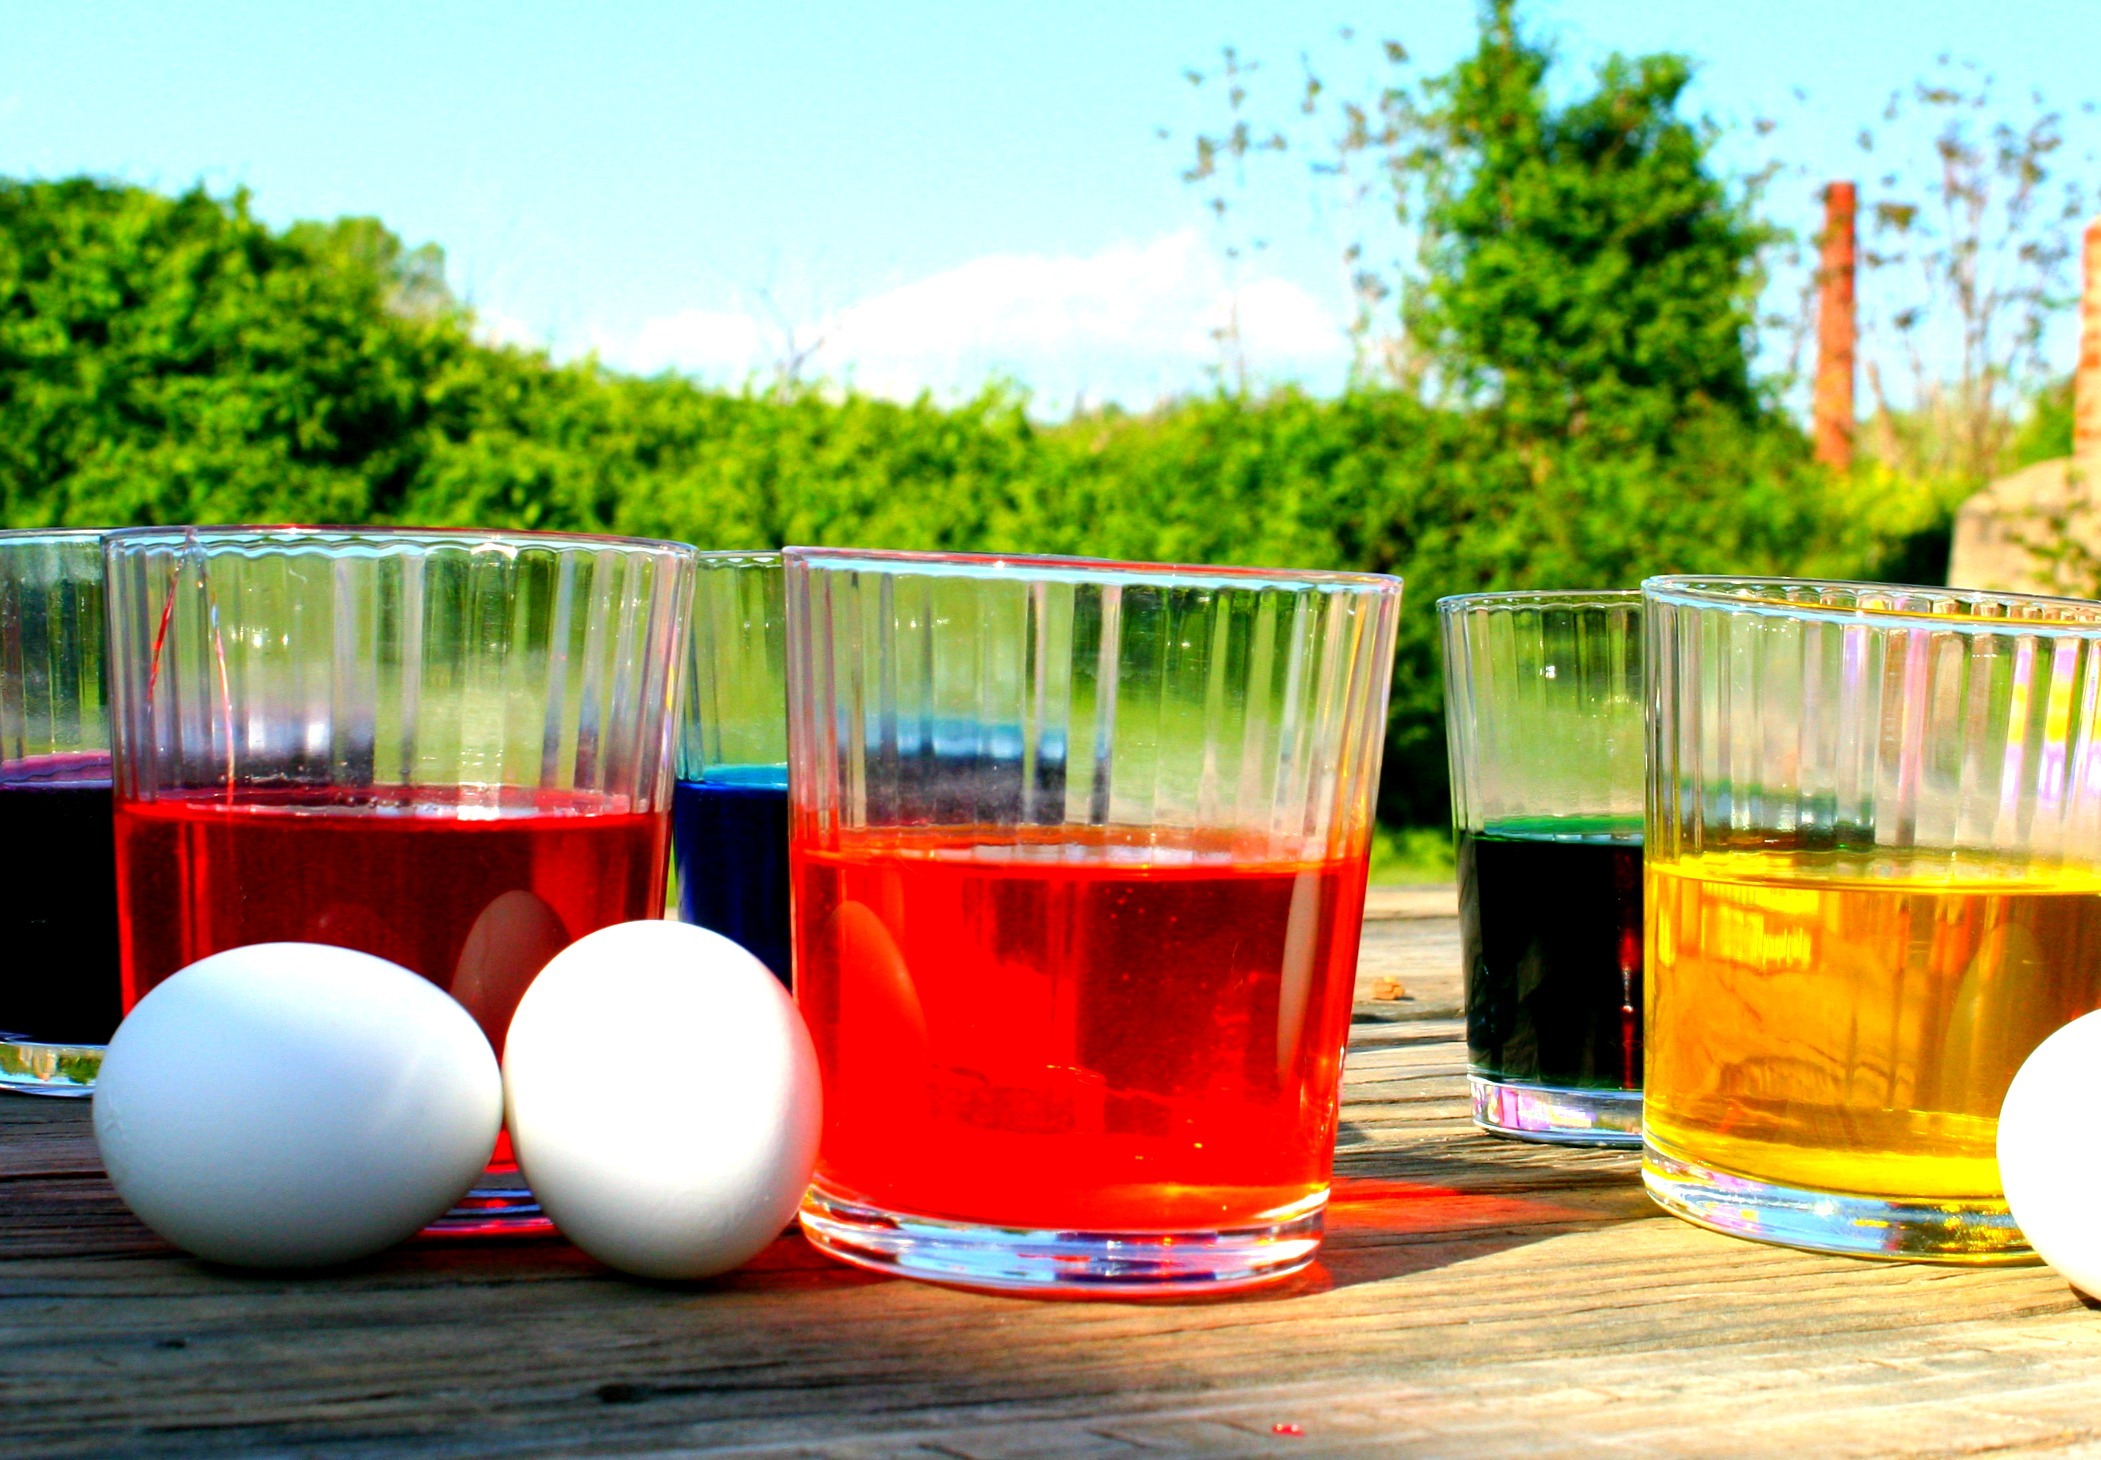
glass, color, drink, colorful, egg, painting, eggs, easter, liqueur, easter eggs, dye, alcoholic beverage, happy easter, dyeing, distilled beverage